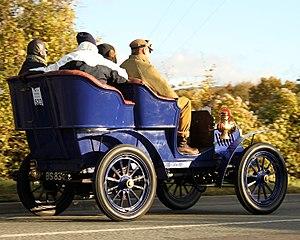
Autocar Company est une entreprise de construction de voitures et d'utilitaires légers qui s'est graduellement spécialisée dans la construction de camions. La compagnie fut achetée par White Motor en 1953. La compagnie fait présentement partie du conglomérat Grand Vehicle Works Holdings.